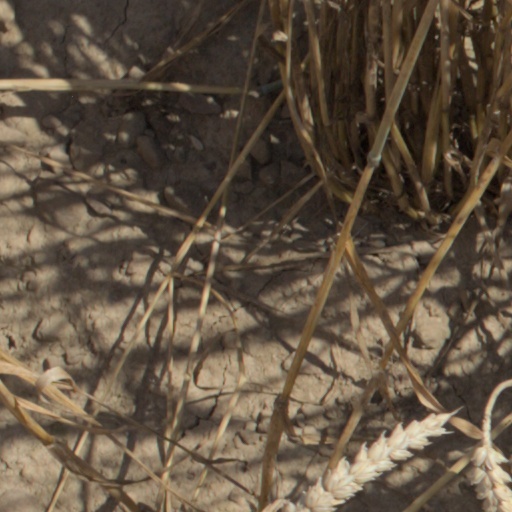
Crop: wheat